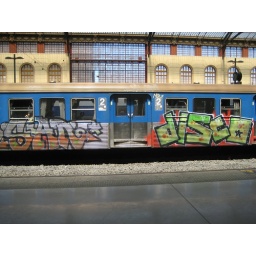
nicely burned train car in marseille station